Pennsylvania Route 660

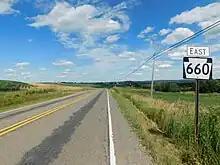
PA 660 east of Leonard Harrison State Park

PA 660 begins at the entrance to Leonard Harrison State Park in Shippen Township. The route proceeds eastward out of the park into Shippen Township, reaching an intersection with State Route 3004 (SR 3004, Snyder Point Road), where the southeast-bound right-of-way is taken over for PA 660. PA 660 makes a short dip into the community of Kennedy, where it turns eastward at an intersection with Wilson Street. The highway makes a long eastward stretch through the rural areas of Tioga County, paralleling SR 3004 for a distance to the south. After the intersection with Martin Road, PA 660 turns northward, intersecting with SR 3004's other terminus, where it turns east along the right-of-way. A short distance later, PA 660 enters Thumptown, a local community in Delmar Township. There, the highway comes to an intersection with SR 3006 (Stony Fork School Road) and SR 3007 (West Branch Road). PA 660 turns to the northeast on the right-of-way once held by SR 3007 and crosses through Delmar Township's rural surroundings before entering the community of Dexter, where PA 660 turns eastward at an intersection with SR 3029 (Airport Road), which connects to PA 362 and Grand Canyon State Airport.